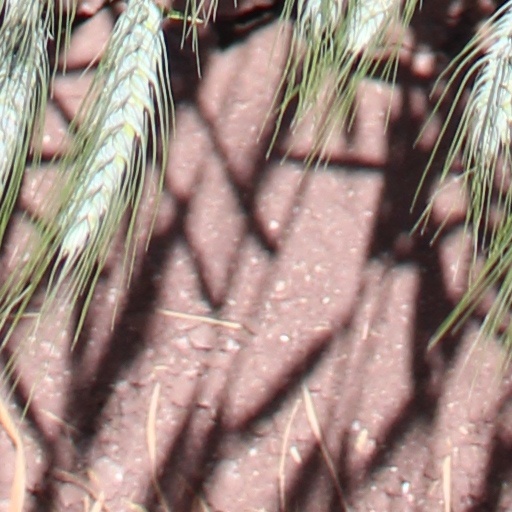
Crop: wheat